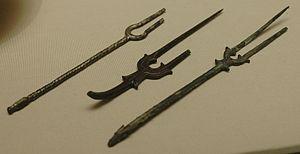
Fourchettes, actuellement cartel
Suse est une ancienne cité de l'Iran située dans le sud-ouest de ce pays, dans une plaine à environ 140 km à l'est du fleuve Tigre. Habitée dès la fin du Vᵉ millénaire av. J.‑C., elle fut durant la haute Antiquité une des principales villes de la civilisation élamite, puis aux Vᵉ – IVᵉ siècle av. J.-C. la capitale de l'Empire perse achéménide, et resta peuplée jusqu'au XVᵉ siècle de notre ère au moins. La ville iranienne de Shush qui se trouve à proximité, en a pris la suite depuis le milieu du XXᵉ siècle.
La fourchette est un couvert de table ou un ustensile de cuisine permettant d'attraper les aliments, sans les toucher directement avec les doigts.